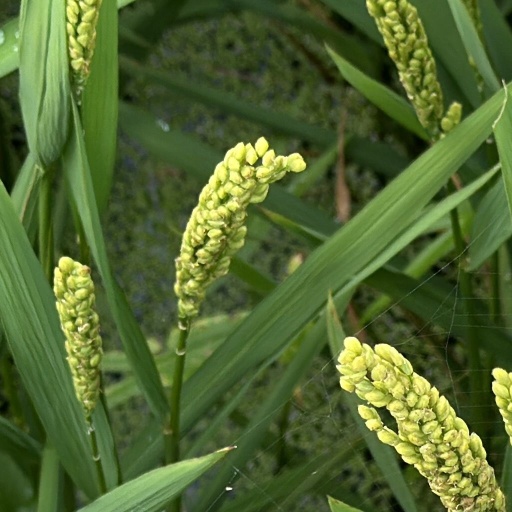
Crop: rice